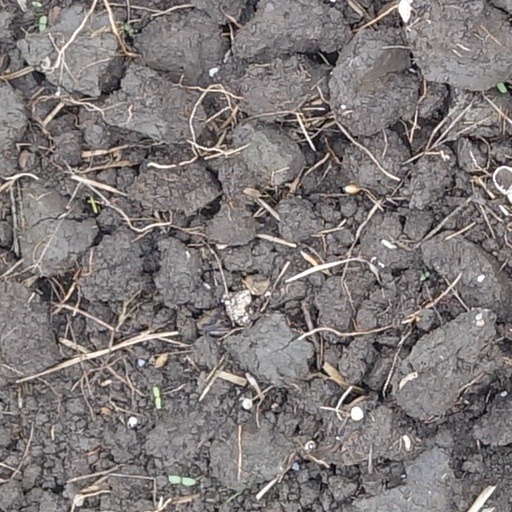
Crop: wheat